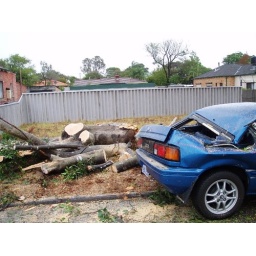
blue crx under tree 11